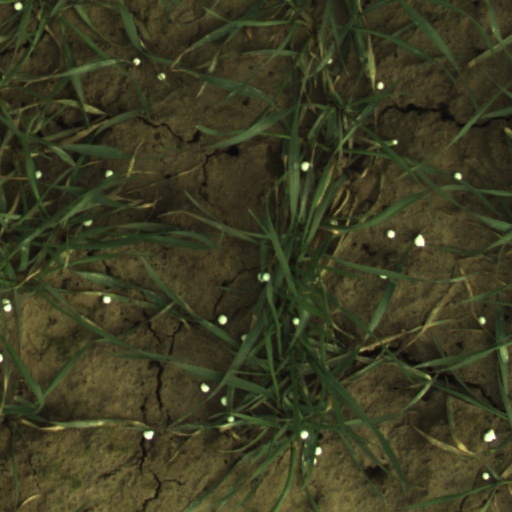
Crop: wheat